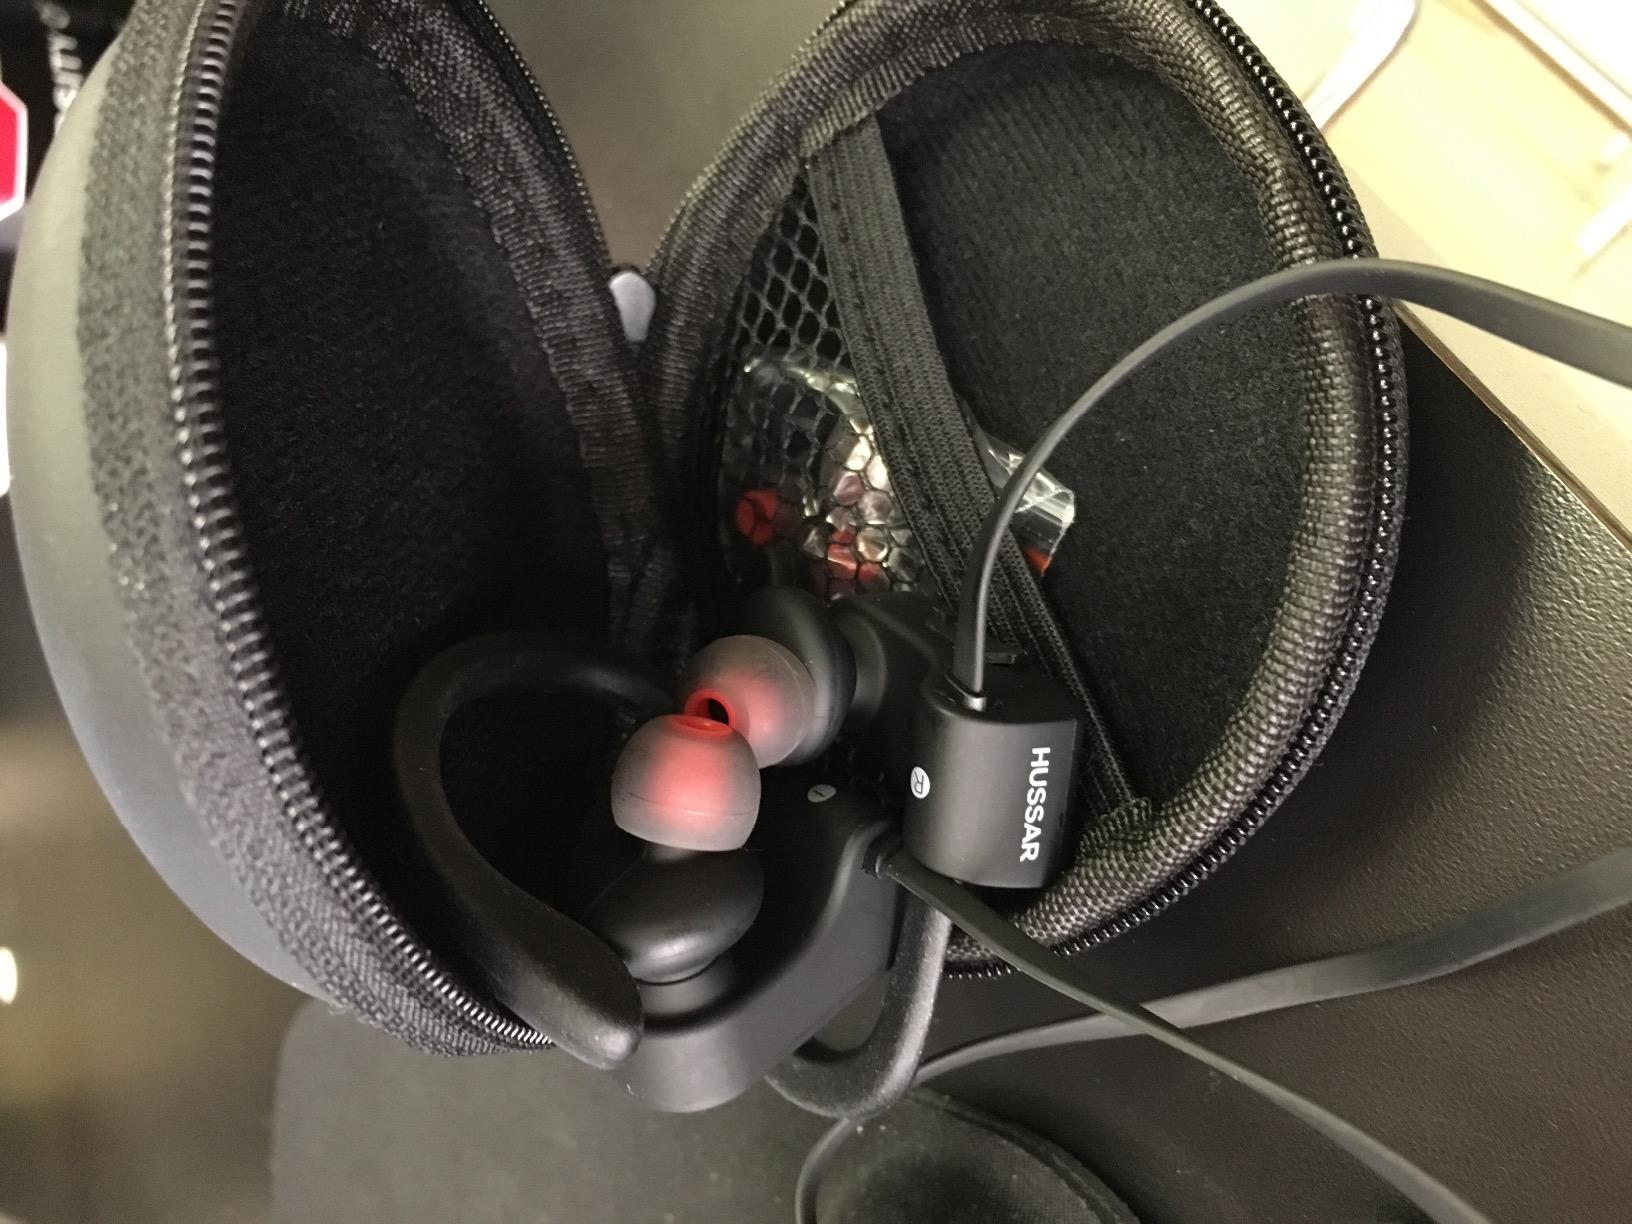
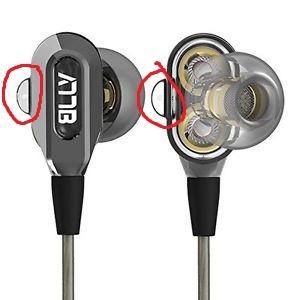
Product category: headphones
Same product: no